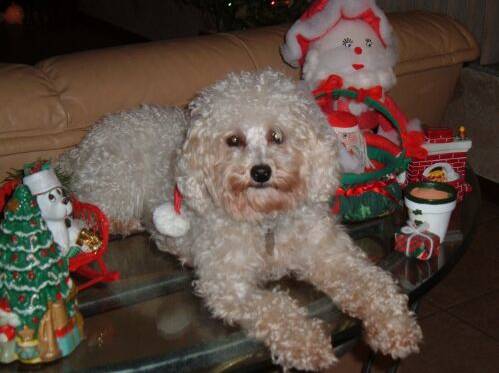
Label: dog